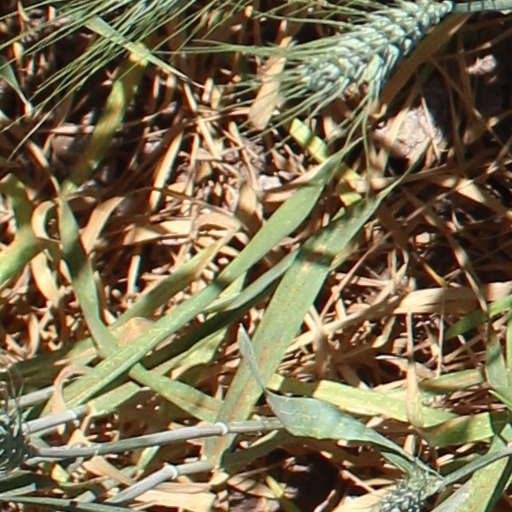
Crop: wheat